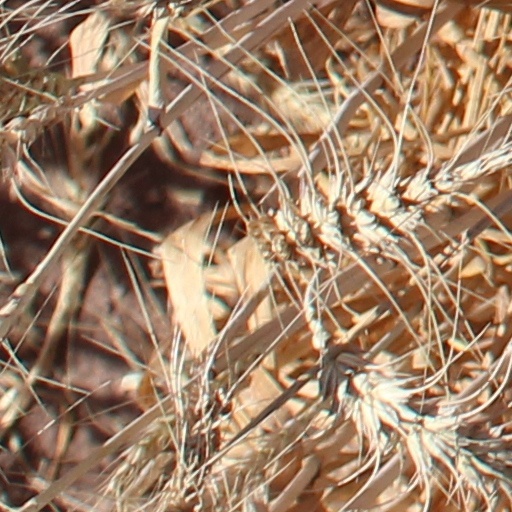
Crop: wheat